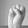
ASL letter: S